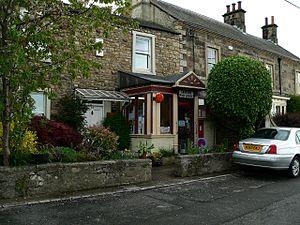
Bureau de poste de Gainford, comté de Durham